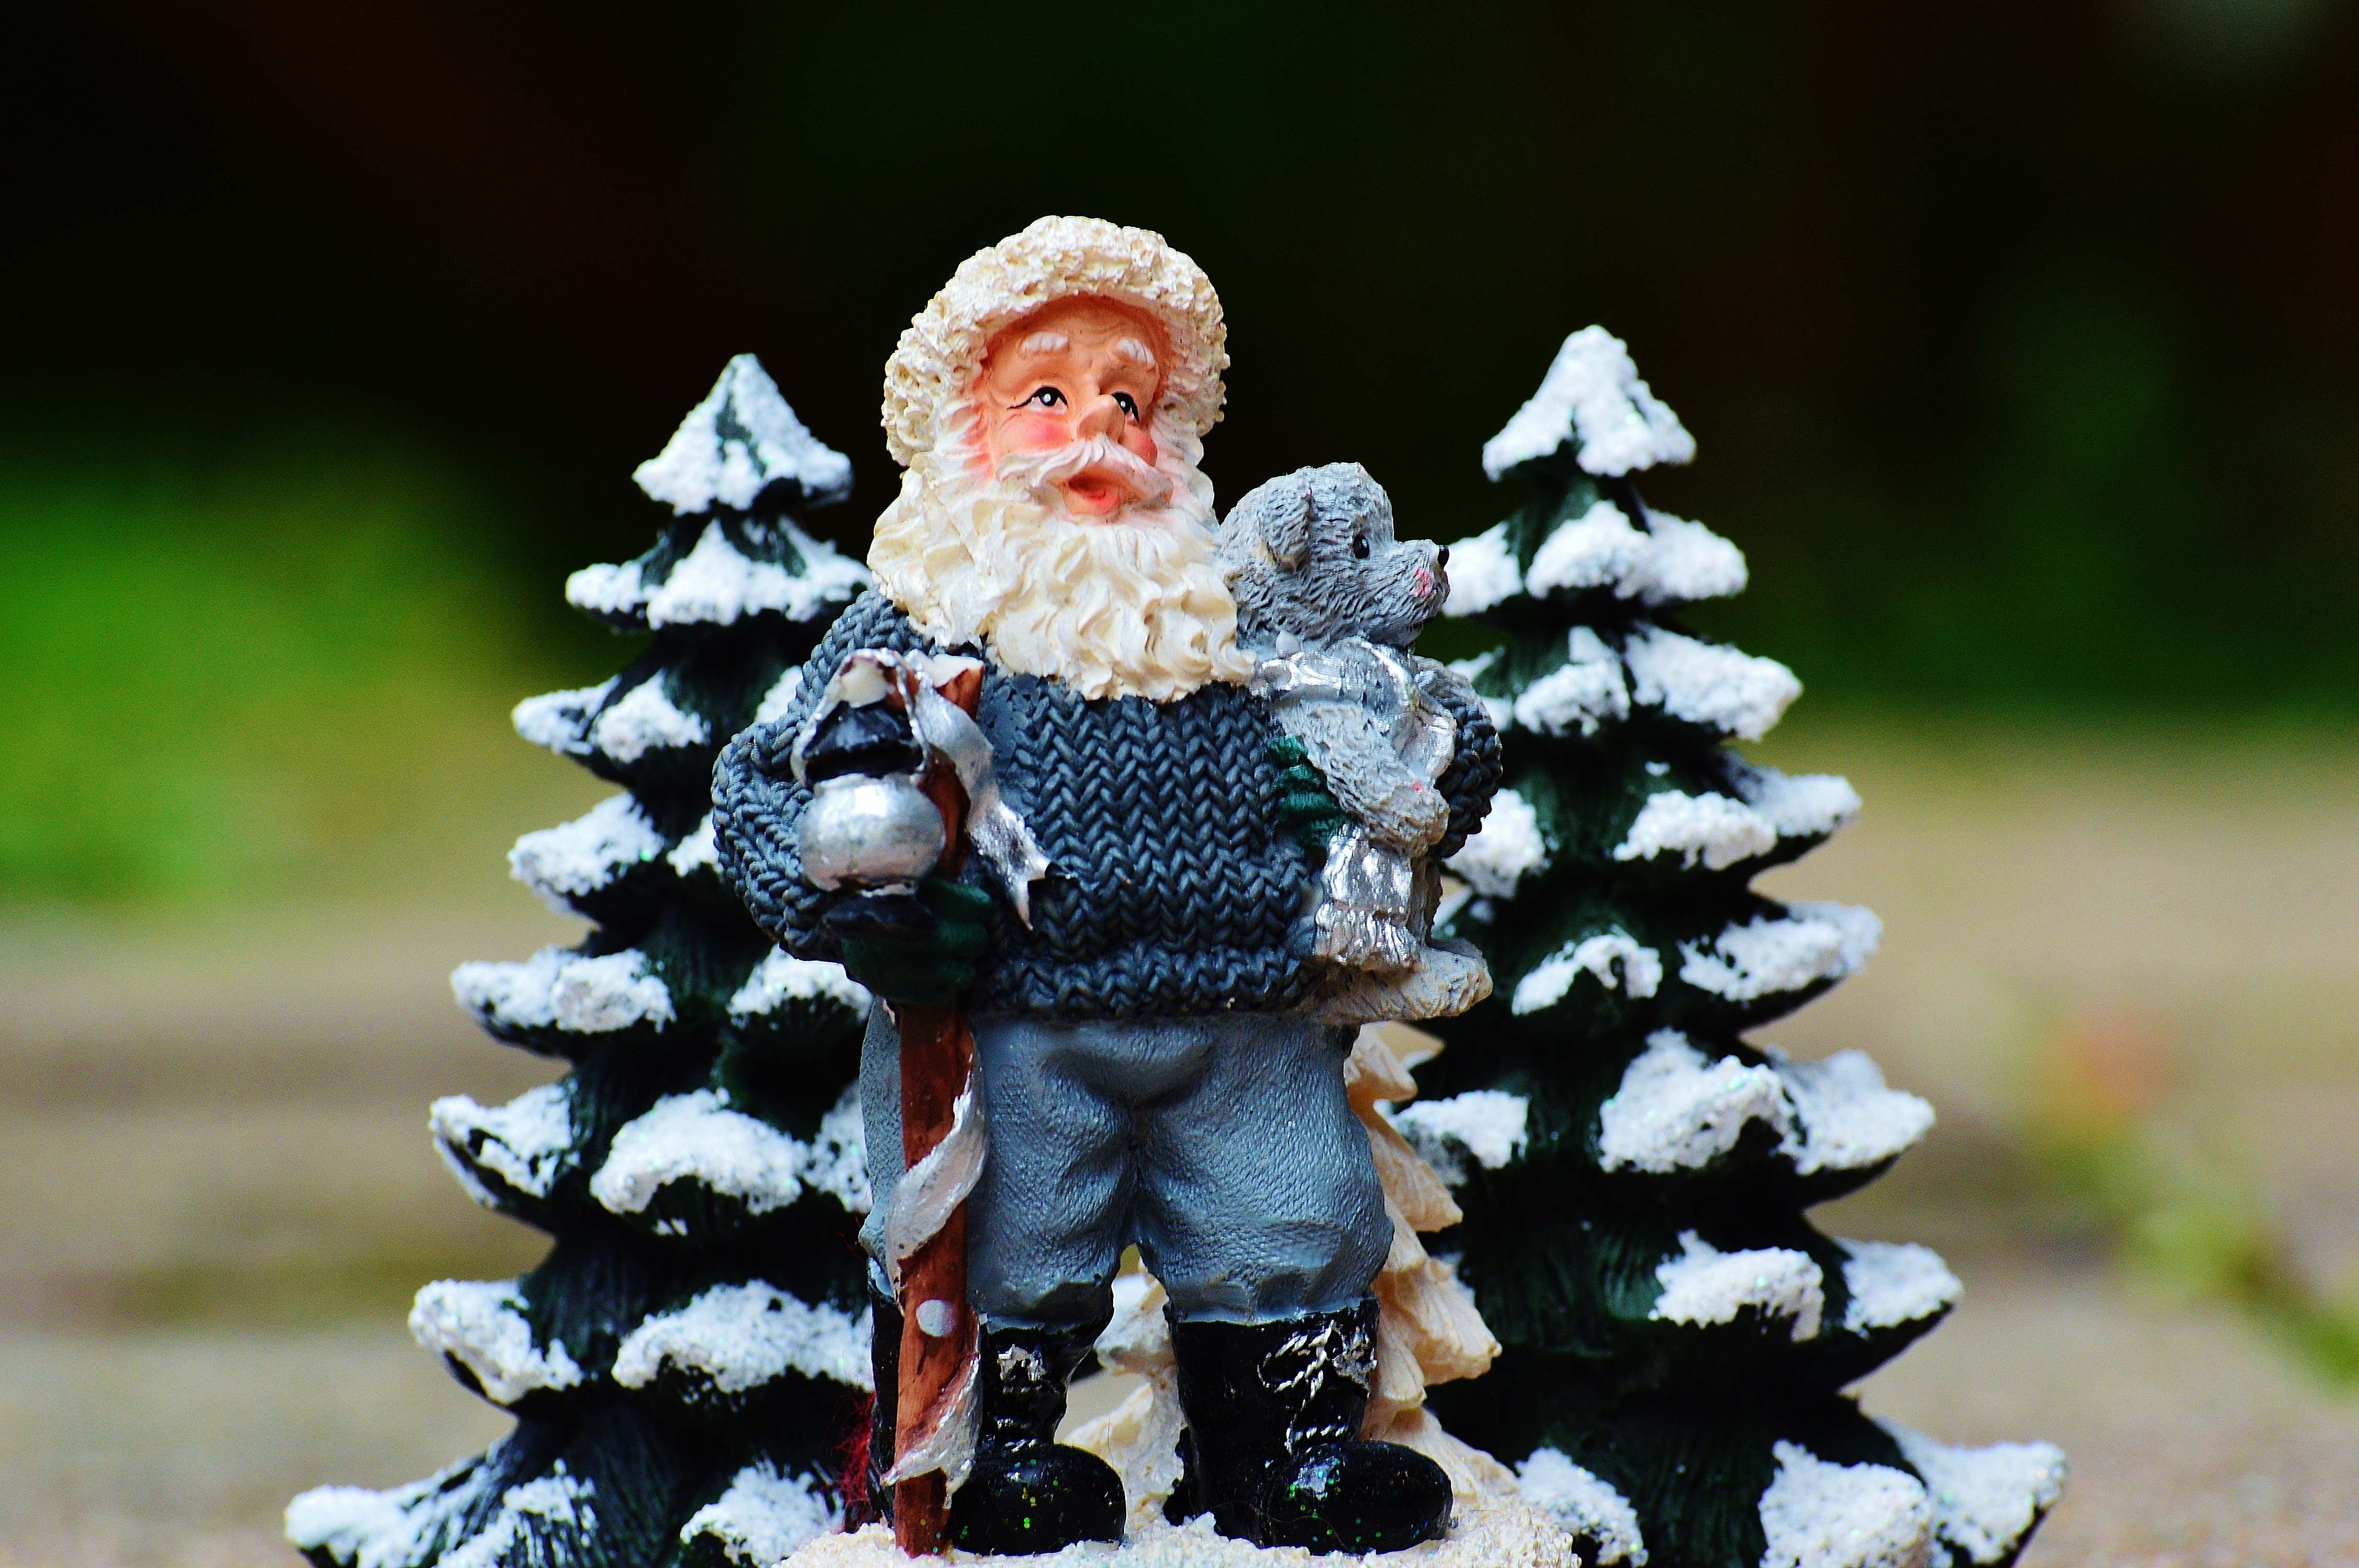
monument, statue, decoration, christmas, toy, christmas tree, celebrate, advent, christmas decoration, gifts, festival, figure, contemplative, funny, december, santa claus, nicholas, garden gnome, fictional character